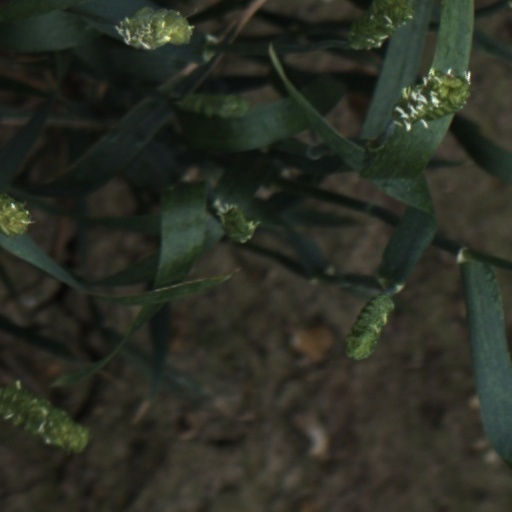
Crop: wheat